French Upper Volta

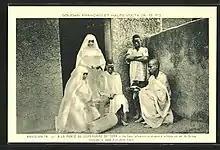
Missionary Sisters of Our Lady of Africa at a dispensary in Toma, 1920s

Until the end of the 19th century, the history of Upper Volta was dominated by the empire-building Mossi/Mossi Kingdoms, who are believed to have come up to their present location from present-day northern Ghana. For centuries, the Mossi peasant was both farmer and soldier, and the Mossi people were able to defend their religious beliefs and social structure against forcible attempts to convert them to Islam by Muslims from the northwest.